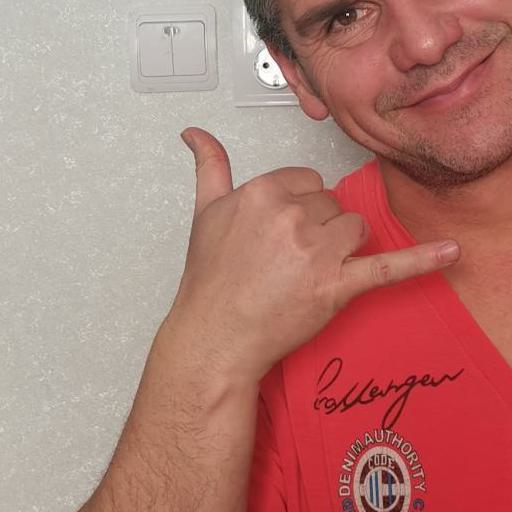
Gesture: call